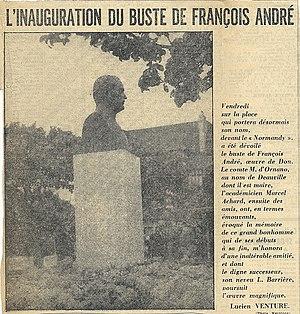
Coupure du journal ""Sport Complet"" . Date non précisée."
François André, né le 6 avril 1879 à Rosières et mort le 2 mai 1962 à Cannes, est une personnalité française du monde des affaires et du tourisme. Directeur d'hôtels et de casinos, il est le fondateur du groupe Lucien Barrière.
Rosières est une commune française située dans le département de l'Ardèche, en région Auvergne-Rhône-Alpes.
Deauville est une commune française du département du Calvados, en Normandie, peuplée de 3 604 habitants.